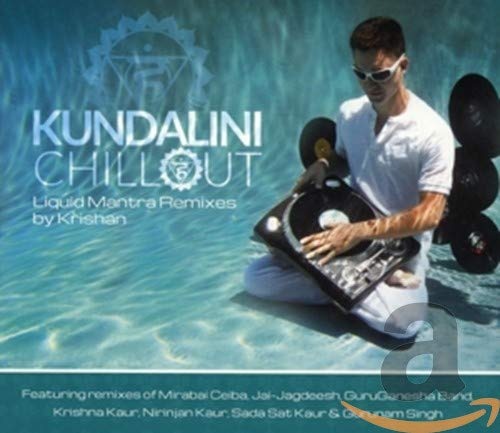
Item Name: Kundalini Chillout: Liquid Mantra Remixes
Value: 1.0
Unit: Count

Price: 18.06